Postage stamps and postal history of the Comoros

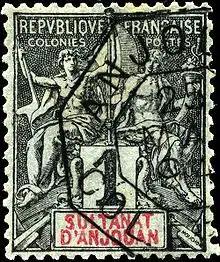
1-centime stamp of Anjouan, 1892

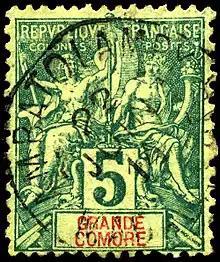
5-centime stamp of Grand Comoro, 1897

A very few numbers of letters posted before 1900 in the Comoros are known. The oldest came from Mayotte in December 1850 and do not bear a postage stamp.